The Starry Night

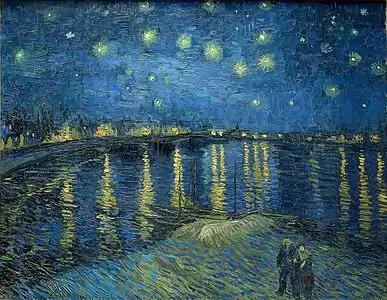
Van Gogh's "Starry Night Over the Rhône", 1888, oil on canvas

The nocturne series was limited by the difficulties posed by painting such scenes from nature, i.e., at night. The first painting in the series was "Café Terrace at Night", painted in Arles in early September 1888, followed by "Starry Night (Over the Rhône)" later that same month. Van Gogh's written statements concerning these paintings provide further insight into his intentions for painting night studies in general and "The Starry Night" in particular.